Murder of Gabriel Cruz

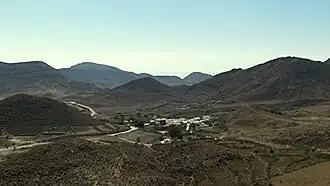

In February 2018, Gabriel Cruz was living with his grandmother in the town of , located in the heart of the Cabo de Gata-Níjar Natural Park in Almería, Andalusia, Spain. On 27 February, at 3.30pm, Cruz left his grandmother's house to go play at his cousins' house, which was located away. Walking to his cousins' house required travelling through an unpaved dirt road and crossing the main street, but Cruz disappeared before reaching his destination. When Cruz failed to return at 6.00 pm, his grandmother went to the relatives' house and discovered he had never visited. Neighbours started to look for Cruz as his parents, who were not in town at the time, were alerted; they quickly joined in the search for their son. Five hours later, at 8.30 pm, Cruz's family contacted police.